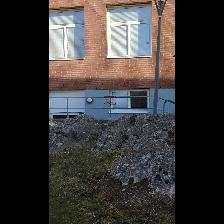
Label: NonHuman